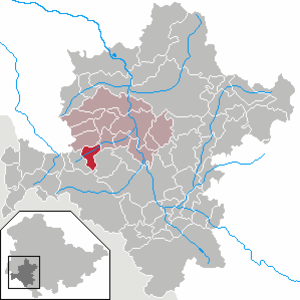
Unterkatz est une municipalité allemande du land de Thuringe, dans l'arrondissement de Schmalkalden-Meiningen, au centre de l'Allemagne. En 2015, sa population est de 364 habitants.